White Stag (clothing)

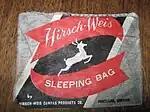
Tag from a Hirsch-Weis sleeping bag

The White Stag company began as an offshoot of the Hirsch-Weis Manufacturing Company of Portland, Oregon, which made durable outdoor clothing and supplies worn by loggers, mill hands, and stockmen. Hirsch-Weis was founded when brothers Max S. and Leopold B. Hirsch purchased the Willamette Tent and Awning Company, a manufacturer of sails for deepwater ships, from E. Henry Wemme in 1907. The Hirsch brothers renamed the company for themselves and Harry Weis, Wemme's secretary, whom the brothers retained as a partner with the new company. The company began to make more tents and catered to the logging industry; some of the company's first clothes were waterproof garments for loggers.